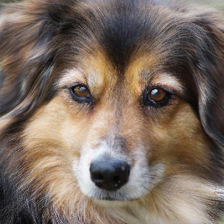
Label: animals